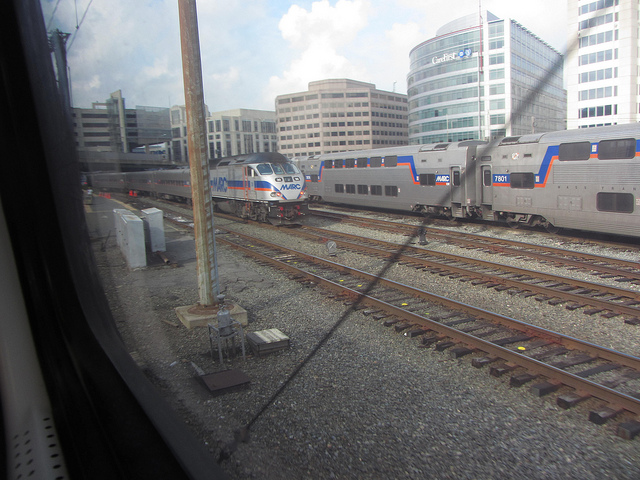
A train yard in a city from behind a glass window.